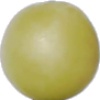
Label: Grape White 2